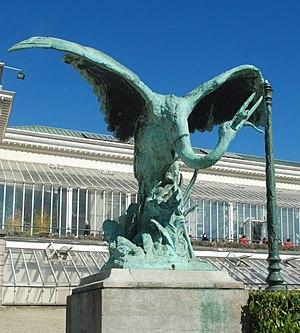
Belgique - Bruxelles - Jardin botanique de Bruxelles - La Cigogne d'Edmond Lefever This photo of immovable heritage has been taken in the Brussels Capital Region
"Le Jardin botanique, situé sur le territoire de la commune de Saint-Josse-ten-Noode, à l'angle de la rue Royale et du boulevard du Jardin Botanique, est un parc public implanté à l'emplacement de l'ancien Jardin botanique de l'État à Bruxelles créé en 1826, et dont les bâtiments classés abritent un Centre culturel, le Botanique, dit le ""Bota"".
Edmond Lefever est un sculpteur belge né à Ypres le 25 février 1839 et décédé à Schaerbeek le 18 avril 1911.